Photek

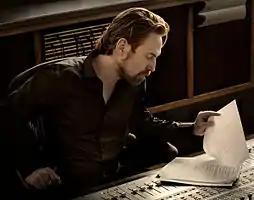

Rupert Parkes (born 6 September 1971), known as Photek, is a Los Angeles-based British electronic music DJ/record producer, and TV and film score composer. Photek was born and raised in Ipswich, Suffolk, England.